Plovdiv

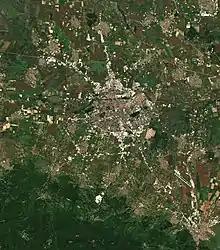
Plovdiv seen from space

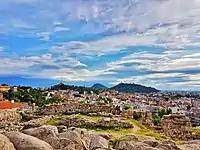
A view of Nebet tepe hill

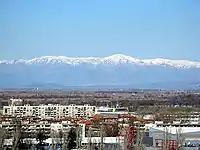
A view of Plovdiv with the Stara Planina Mountain in the background.

Plovdiv is located on the banks of the Maritsa river, southeast of the Bulgarian capital Sofia. The city is in the southern part of the "Plain of Plovdiv", an alluvial plain that forms the western portion of the Upper Thracian Plain. From there, the peaks of the Sredna Gora mountain range rise to the northwest, the Chirpan Heights to the east, and the Rhodope mountains to the south. Originally, Plovdiv's development occurred south of Maritsa, with expansion across the river taking place only within the last 100 years. Modern Plovdiv covers an area of , less than 0.1% of Bulgaria's total area. It is the most densely populated city in Bulgaria, with 3,769 inhabitants per km.